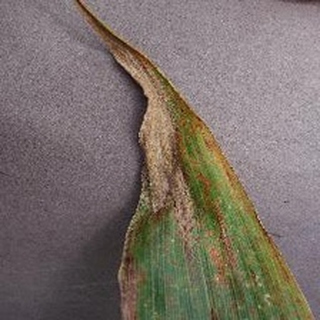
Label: corn_northern_leaf_blight